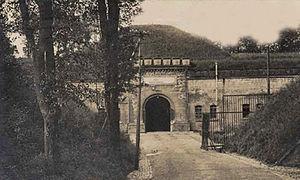
La Feste Prinz August von Württemberg, rebaptisé fort Saint-Privat par les Français en 1919, est un ouvrage militaire situé près de Metz. Il fait partie de la première ceinture fortifiée des forts de Metz et connut son baptême du feu, fin 1944, lors de la bataille de Metz.